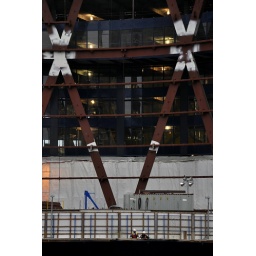
Two workers check progress at the base of the Bow building in Calgary